List of birds of Cuba

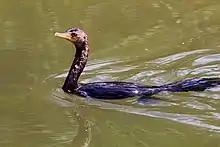
Neotropic cormorant

Phalacrocoracidae is a family of medium to large coastal, fish-eating seabirds that includes cormorants and shags. Plumage coloration varies, with the majority having mainly dark plumage, some species being black-and-white, and a few being colorful.